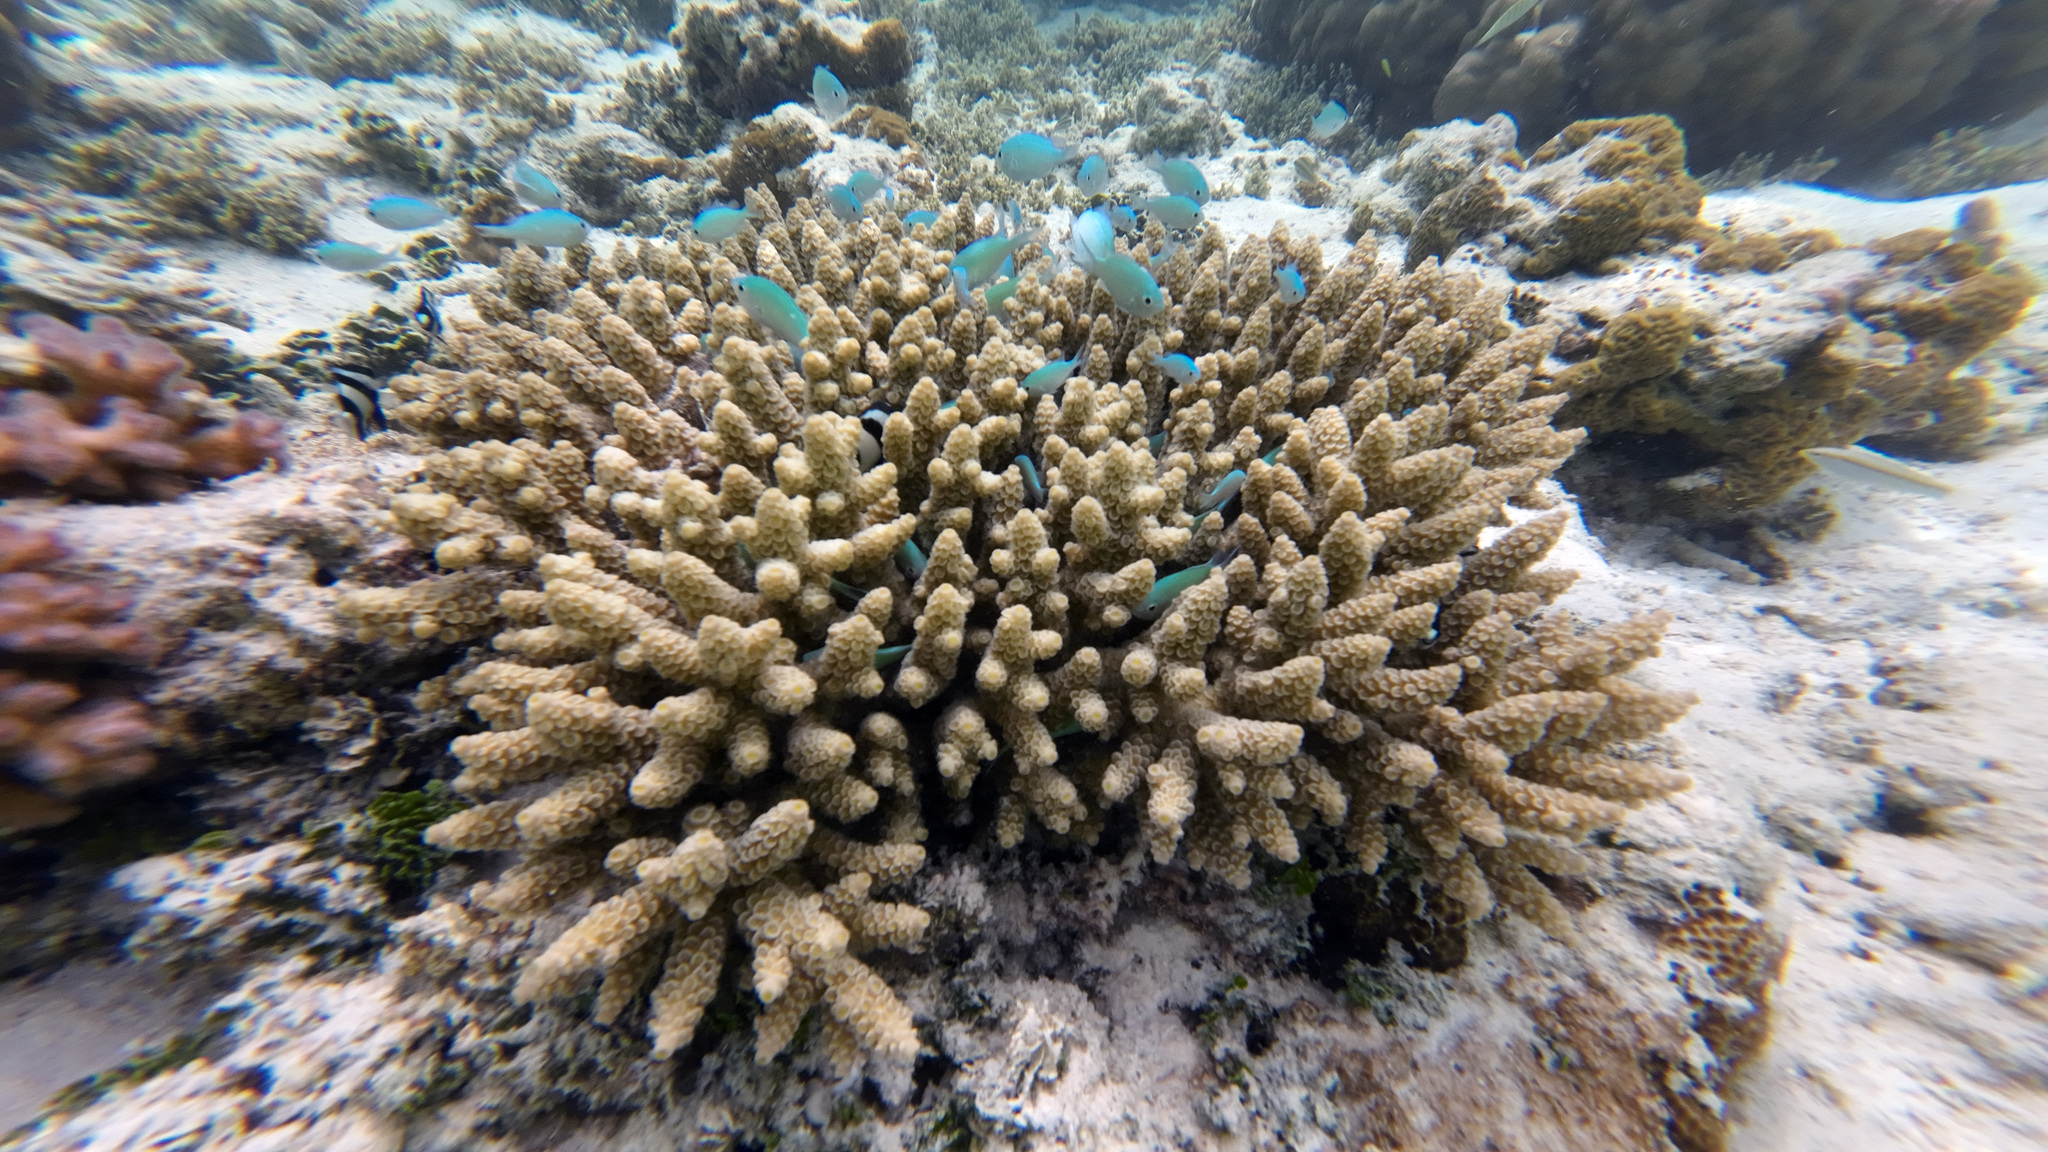
Chromis viridis (Blue-green Chromis)